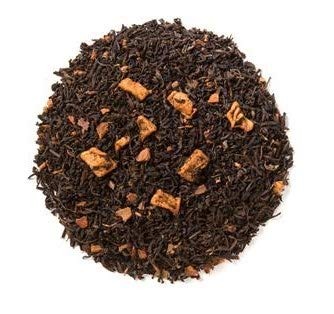
Item Name: Davidsons Organics 7371 2 oz Decaffeinated Cinnamon Apple Sampler Tea - Pack of 6
Bullet Point 1: Decaffeinated black tea with korinjte cinnamon and natural apple essence
Bullet Point 2: Pack of 6Ingredients
Bullet Point 3: Decaffeinated black tea&#44; cinnamon&#44; dried apples &#38; natural flavorSpecifications
Bullet Point 4: Capacity&#58; 2 oz
Bullet Point 5: Weight&#58; 0&#46;06 lbs
Product Description: No kitchen is complete without the right set of Kitchenware products Kitchenware is also required to store dry food or even left overs Now maintain your kitchen in an organized manner with the array of kitchenwareFeatures. Decaffeinated black tea with korinjte cinnamon and natural apple essence. Pack of 6Ingredients. Decaffeinated black tea cinnamon dried apples natural flavorSpecifications. Capacity 2 oz. Weight 006 lbs
Value: 6.0
Unit: Count

Price: 36.16